Afghan diaspora

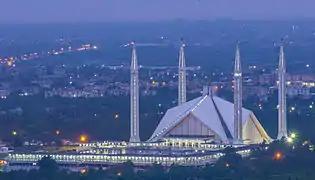
Islamabad, Pakistan

, the United Nations estimates that nearly 3.7 million Afghans reside in Pakistan, while Pakistani authorities believe the number to be as high as 4.4 million. Of these, only 2.7 million hold the required documentation allowing them to legally stay in Pakistan. , approximately 1,333,749 registered refugees still remain in Pakistan according to UNHCR. They are also under the care and protection of the UNHCR. On 3 October 2023, the Interior Minister of Pakistan Sarfraz Bugti ordered that all undocumented immigrants, mainly nearly 1.73 million Afghan nationals, to voluntarily leave the country by 1 November 2023, or face deportation in a crackdown.